League of Legends

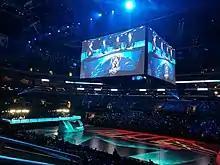
The 2016 League of Legends World Championship finals between SK Telecom T1 and Samsung Galaxy at the Staples Center

"League of Legends" is one of the world's largest esports, described by "The New York Times" as its "main attraction". Online viewership and in-person attendance for the game's esports events outperformed those of the National Basketball Association, the World Series, and the Stanley Cup in 2016. For the 2019 and 2020 "League of Legends" World Championship finals, Riot Games reported 44 and 45 peak million concurrent viewers respectively. "Harvard Business Review" said that "League of Legends" epitomized the birth of the esports industry.